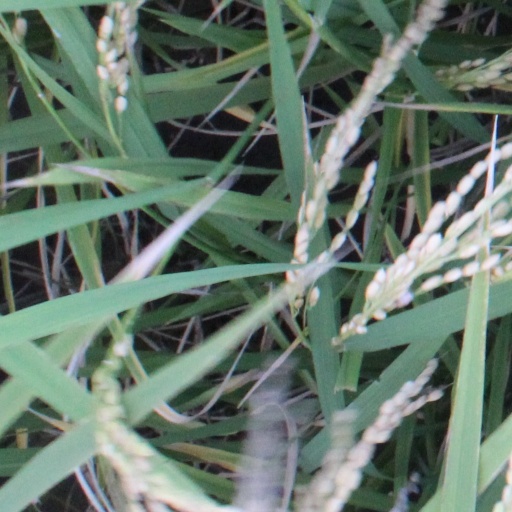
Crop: rice